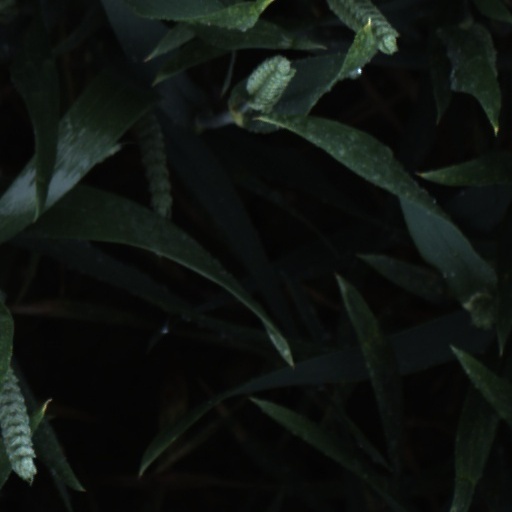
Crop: wheat